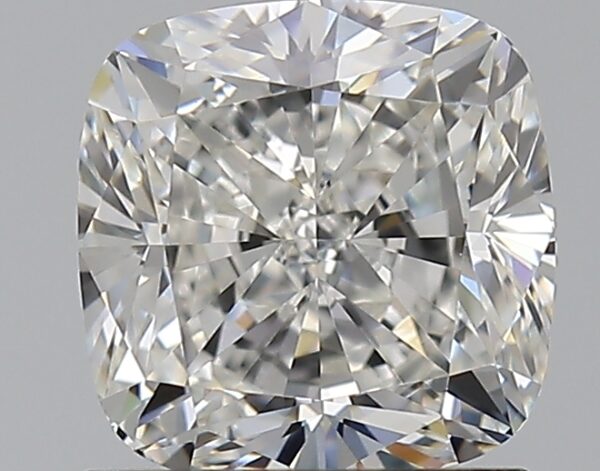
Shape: cushion
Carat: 1.51
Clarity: IF
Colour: G
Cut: EX
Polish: EX
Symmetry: EX
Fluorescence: F
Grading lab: GIA
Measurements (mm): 6.36 x 6.31 x 4.35